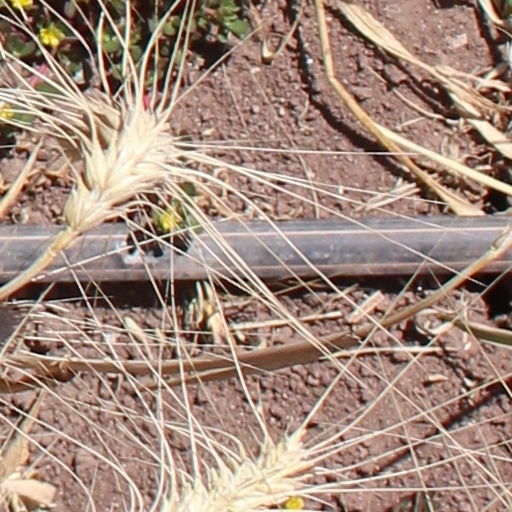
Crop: wheat